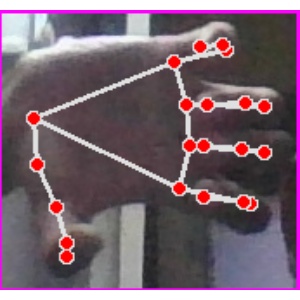
अक्षर: त